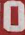
Number: 0